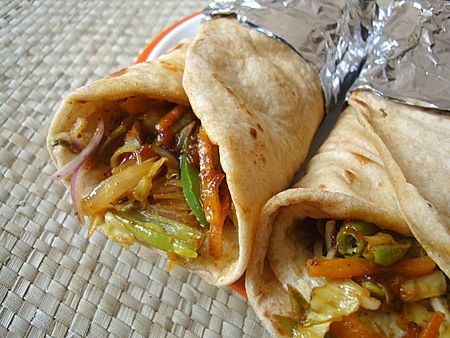
Dish: kaathi_rolls